SS Amerikanis

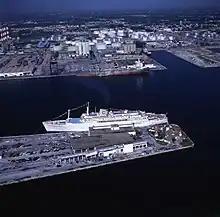
"Amerikanis" in her Costa Line livery

In July 1967 the Chandris shipping family (now Celebrity Cruises), bought "Kenya Castle" and renamed her "Amerikanis" ("American maiden"). She went to Greece to be refitted as a full-time cruise ship. Her cargo holds were replaced with additional cabins, increasing passenger capacity to about 920. She became known for being the first passenger ship to have a television in every cabin. All public rooms were refurbished in contemporary European style. Her hull was repainted white. Other than the removal of cargo handling gear, "Amerikanis" retained much of her original profile.